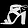
Label: Sandal